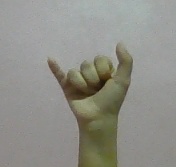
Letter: ya